Kinpurnie Hill

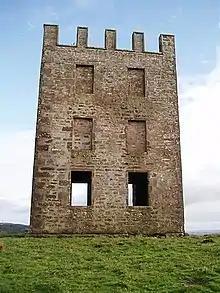
Kinpurnie Tower observatory on Kinpurnie Hill

The name "Kinpurney" was recorded in 1317 as "Kylprony" and has been described as "enigmatic". The initial element may be Gaelic "coille" meaning "wood", or "ceann", "head". The "-purney" element appears to occur in several place-names in Aberdeenshire and may derive from Gaelic "pronn" meaning "crumbly soil". Or else, the element may be Pictish and derivation from a word related to Welsh "bron", "breast, breast-shaped hill", has been suggested by linguist Guto Rhys.